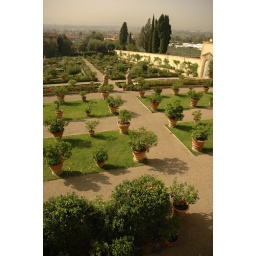
500 yr old citrus plants ... over 200 of them planted in pots for easy transport inside for the winter